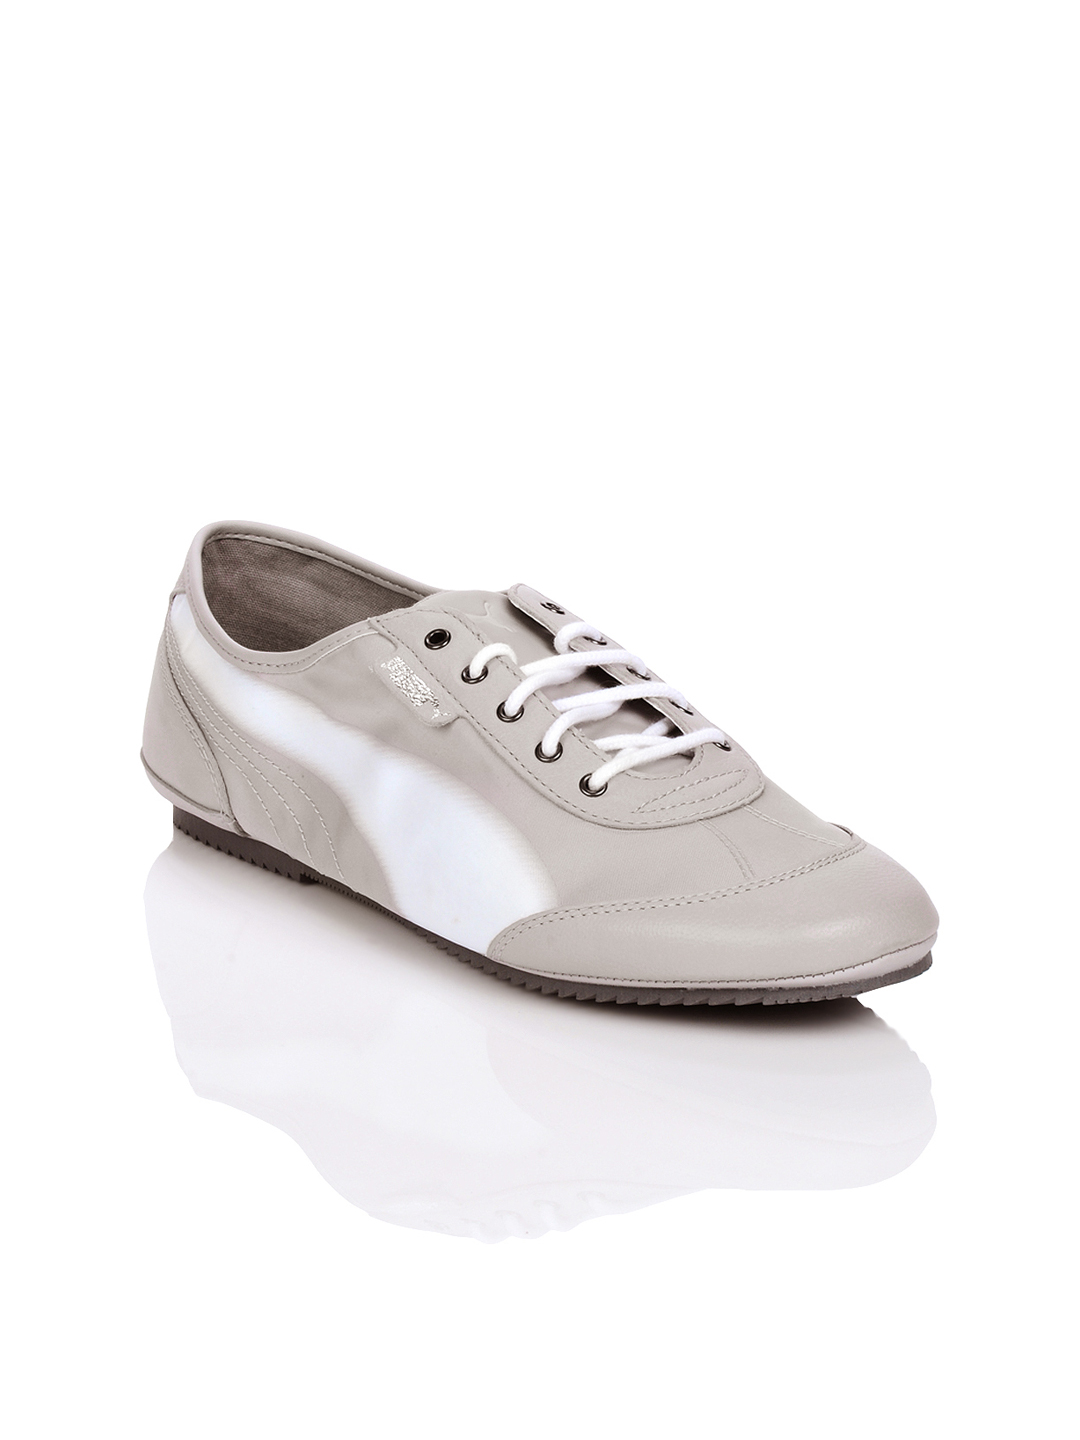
Puma Women Aurora Grey Shoes
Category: Footwear / Shoes / Casual Shoes
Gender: Women
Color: Grey
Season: Summer 2012
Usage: Casual